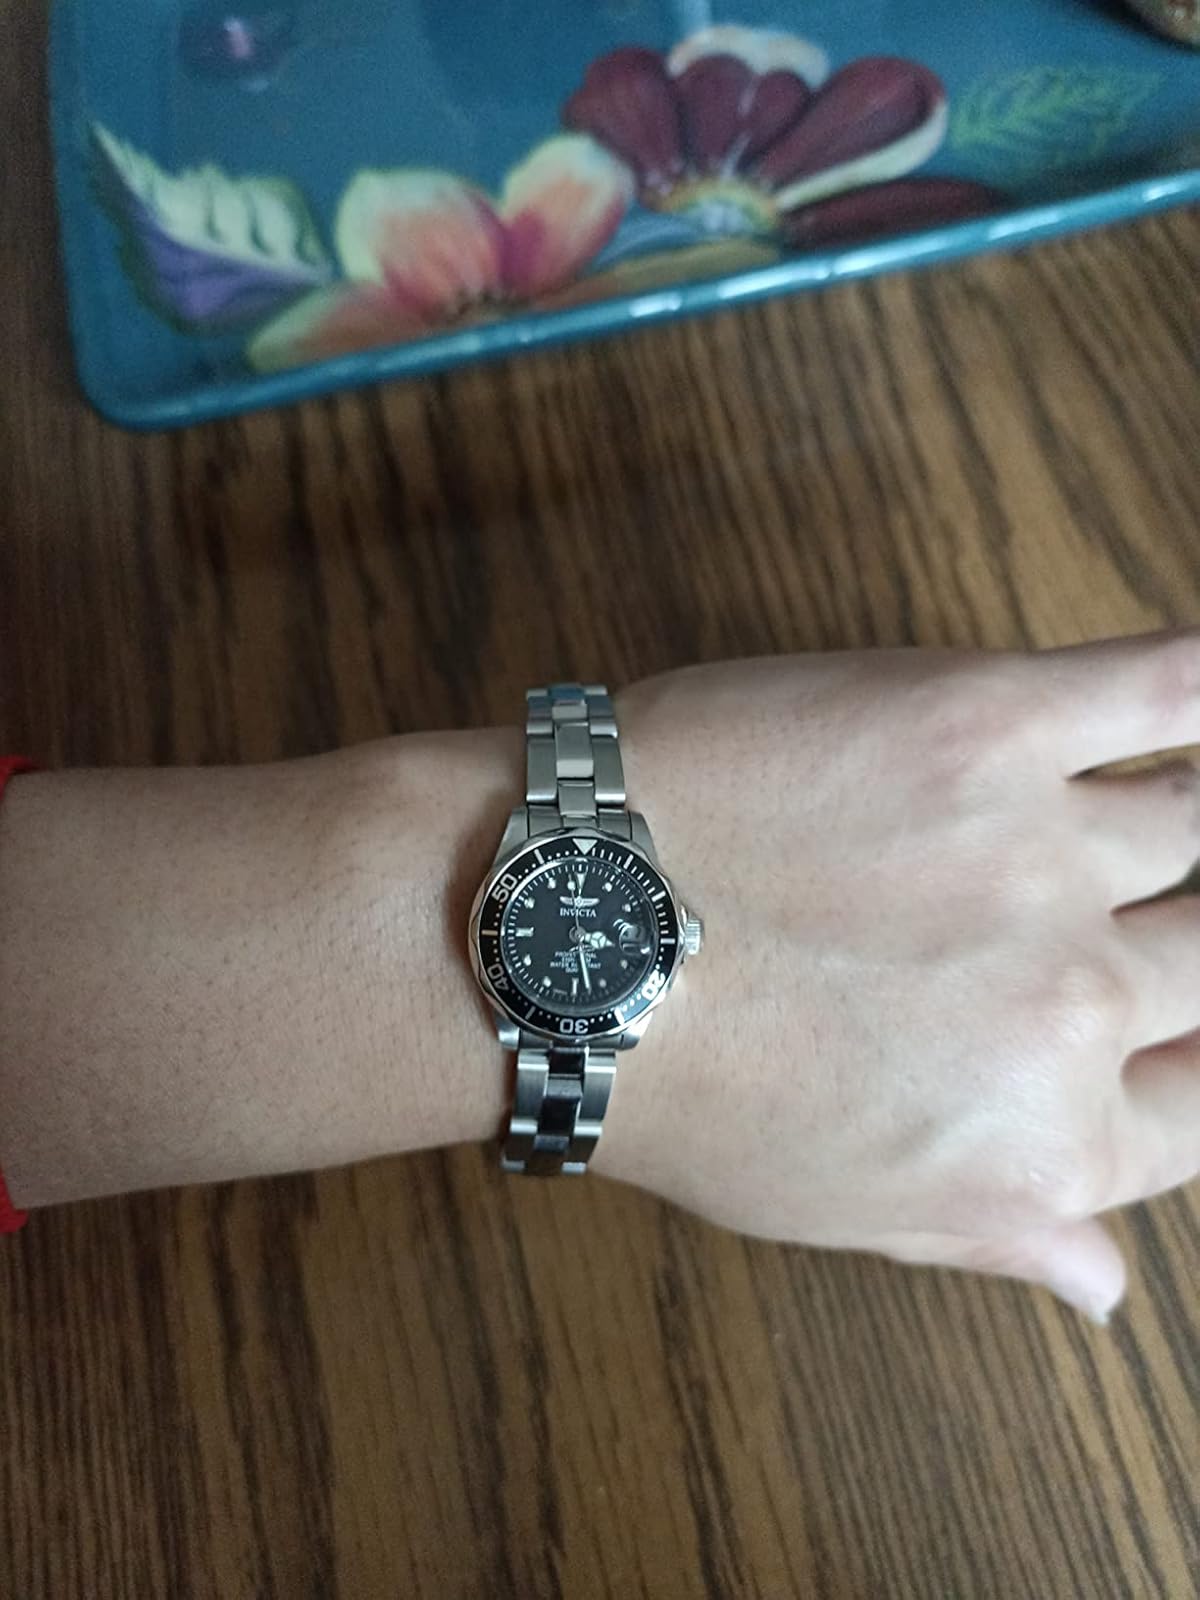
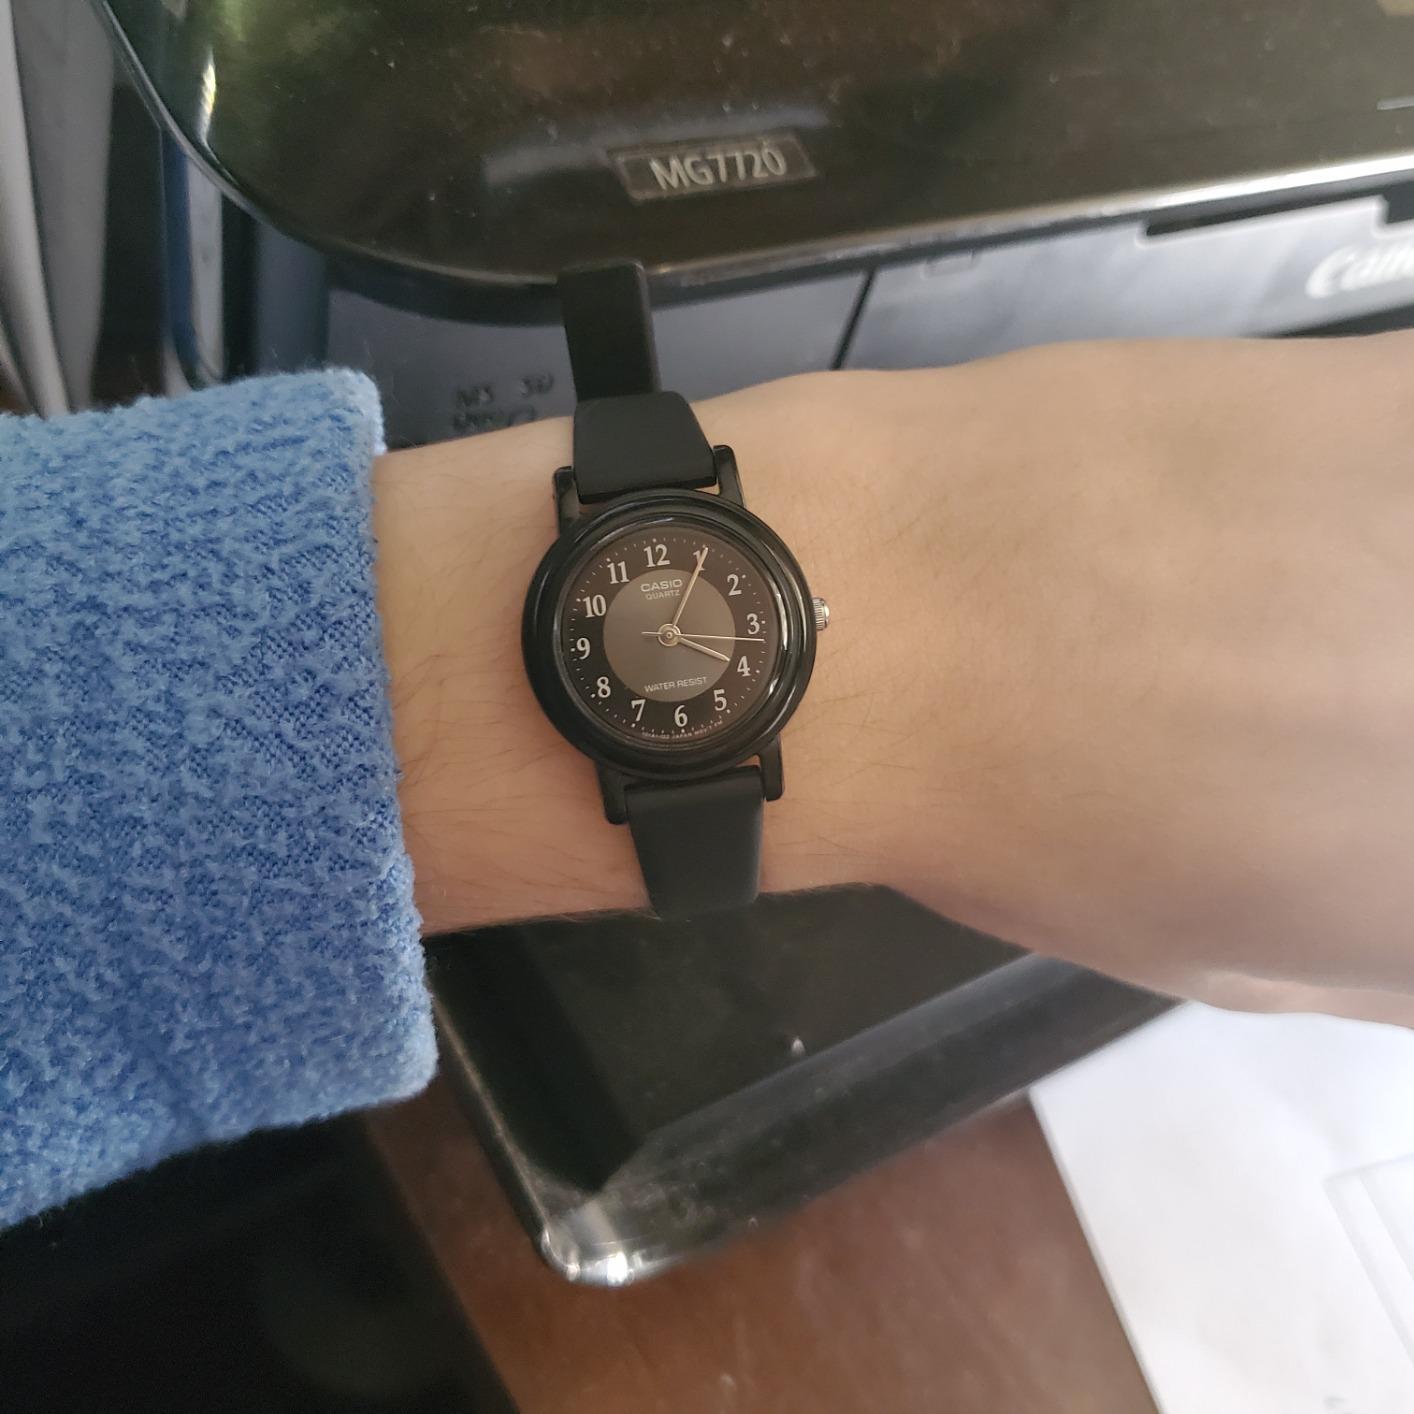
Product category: accessories_watch
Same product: no